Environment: real
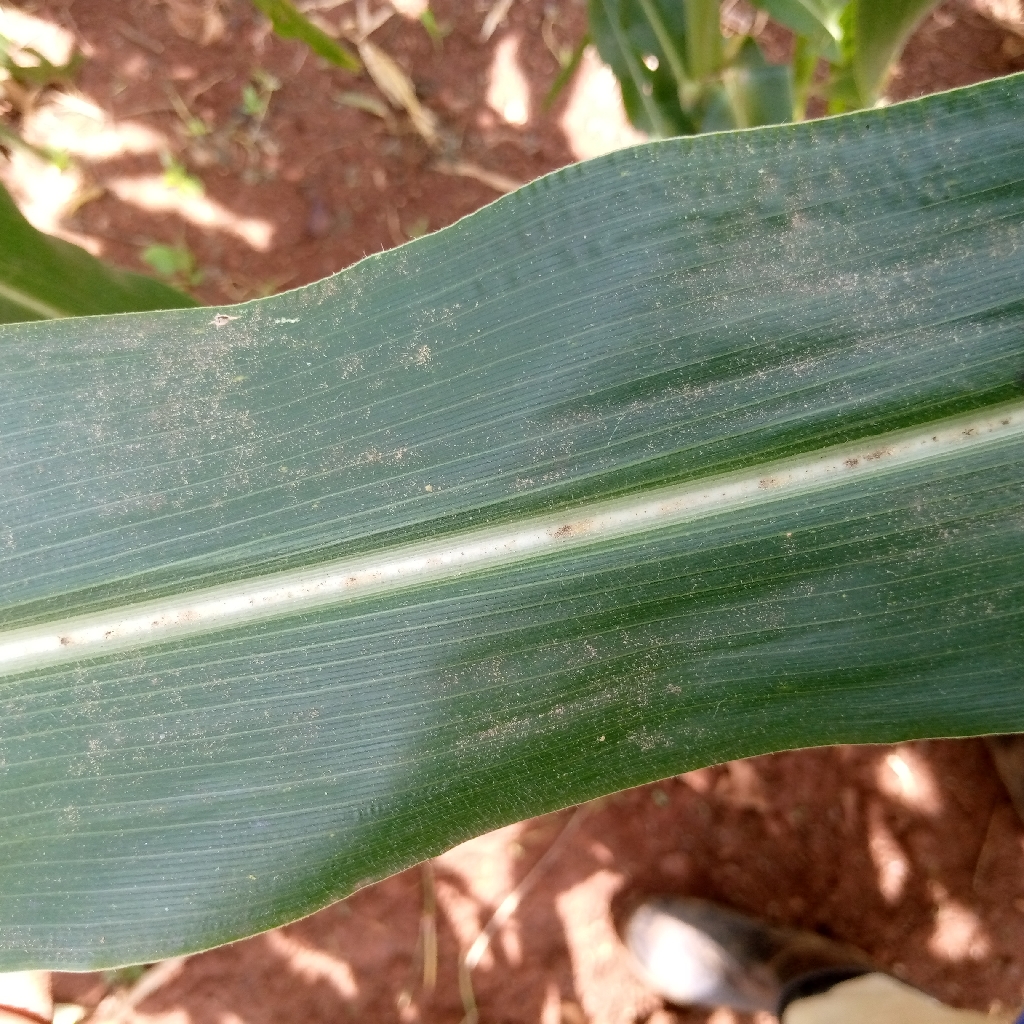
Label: healthy